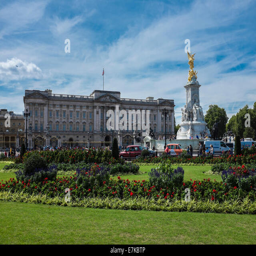
the front on a late summers day